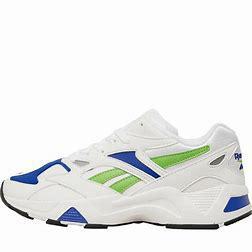
Brand: Reebok
Model: Aztrek 96